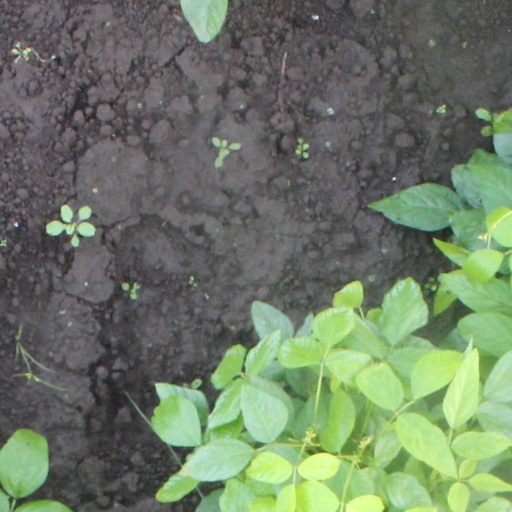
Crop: soybean